John Duffy (soccer)

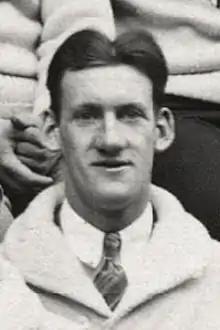
John Duffy in 1928

John Duffy (September 6, 1905 – September 27, 1984 in Woburn, Massachusetts) was a former U.S. soccer full back. Duffy played five years in the American Soccer League and earned two caps with the U.S. national team in 1928.